Faculty of Electrical Engineering Tuzla

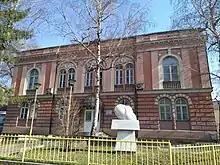
Faculty building

The Faculty is organized into following departments specializing in different areas of electrical engineering and computer science: